Gore Bay, Ontario

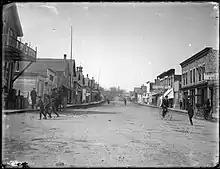
Gore Bay before the fire [190-?

After the Treaty of 1862, Manitoulin Island was open for white settlement. Small towns began to emerge from the wilderness, and hotels were developed to provide lodgings for prospective land purchasers. This led to the formation of the town Gore Bay. It was incorporated as a town on 7 April 1890.